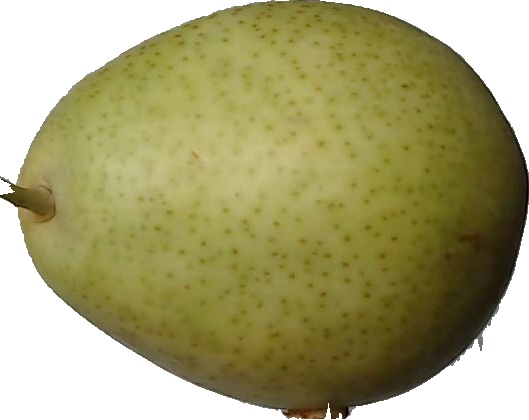
Label: pear_1